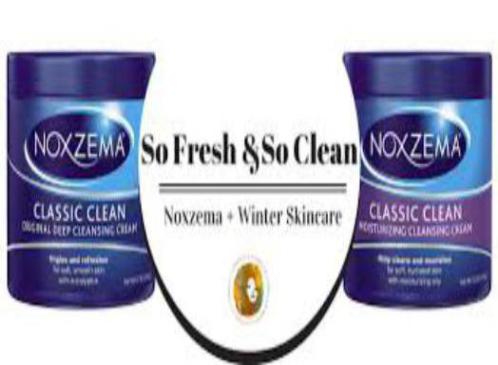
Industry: Necessities